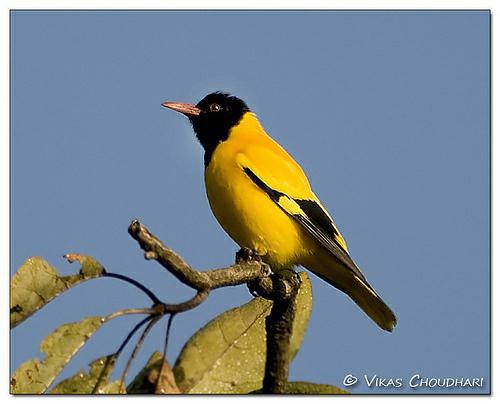
A photo of a hooded oriole